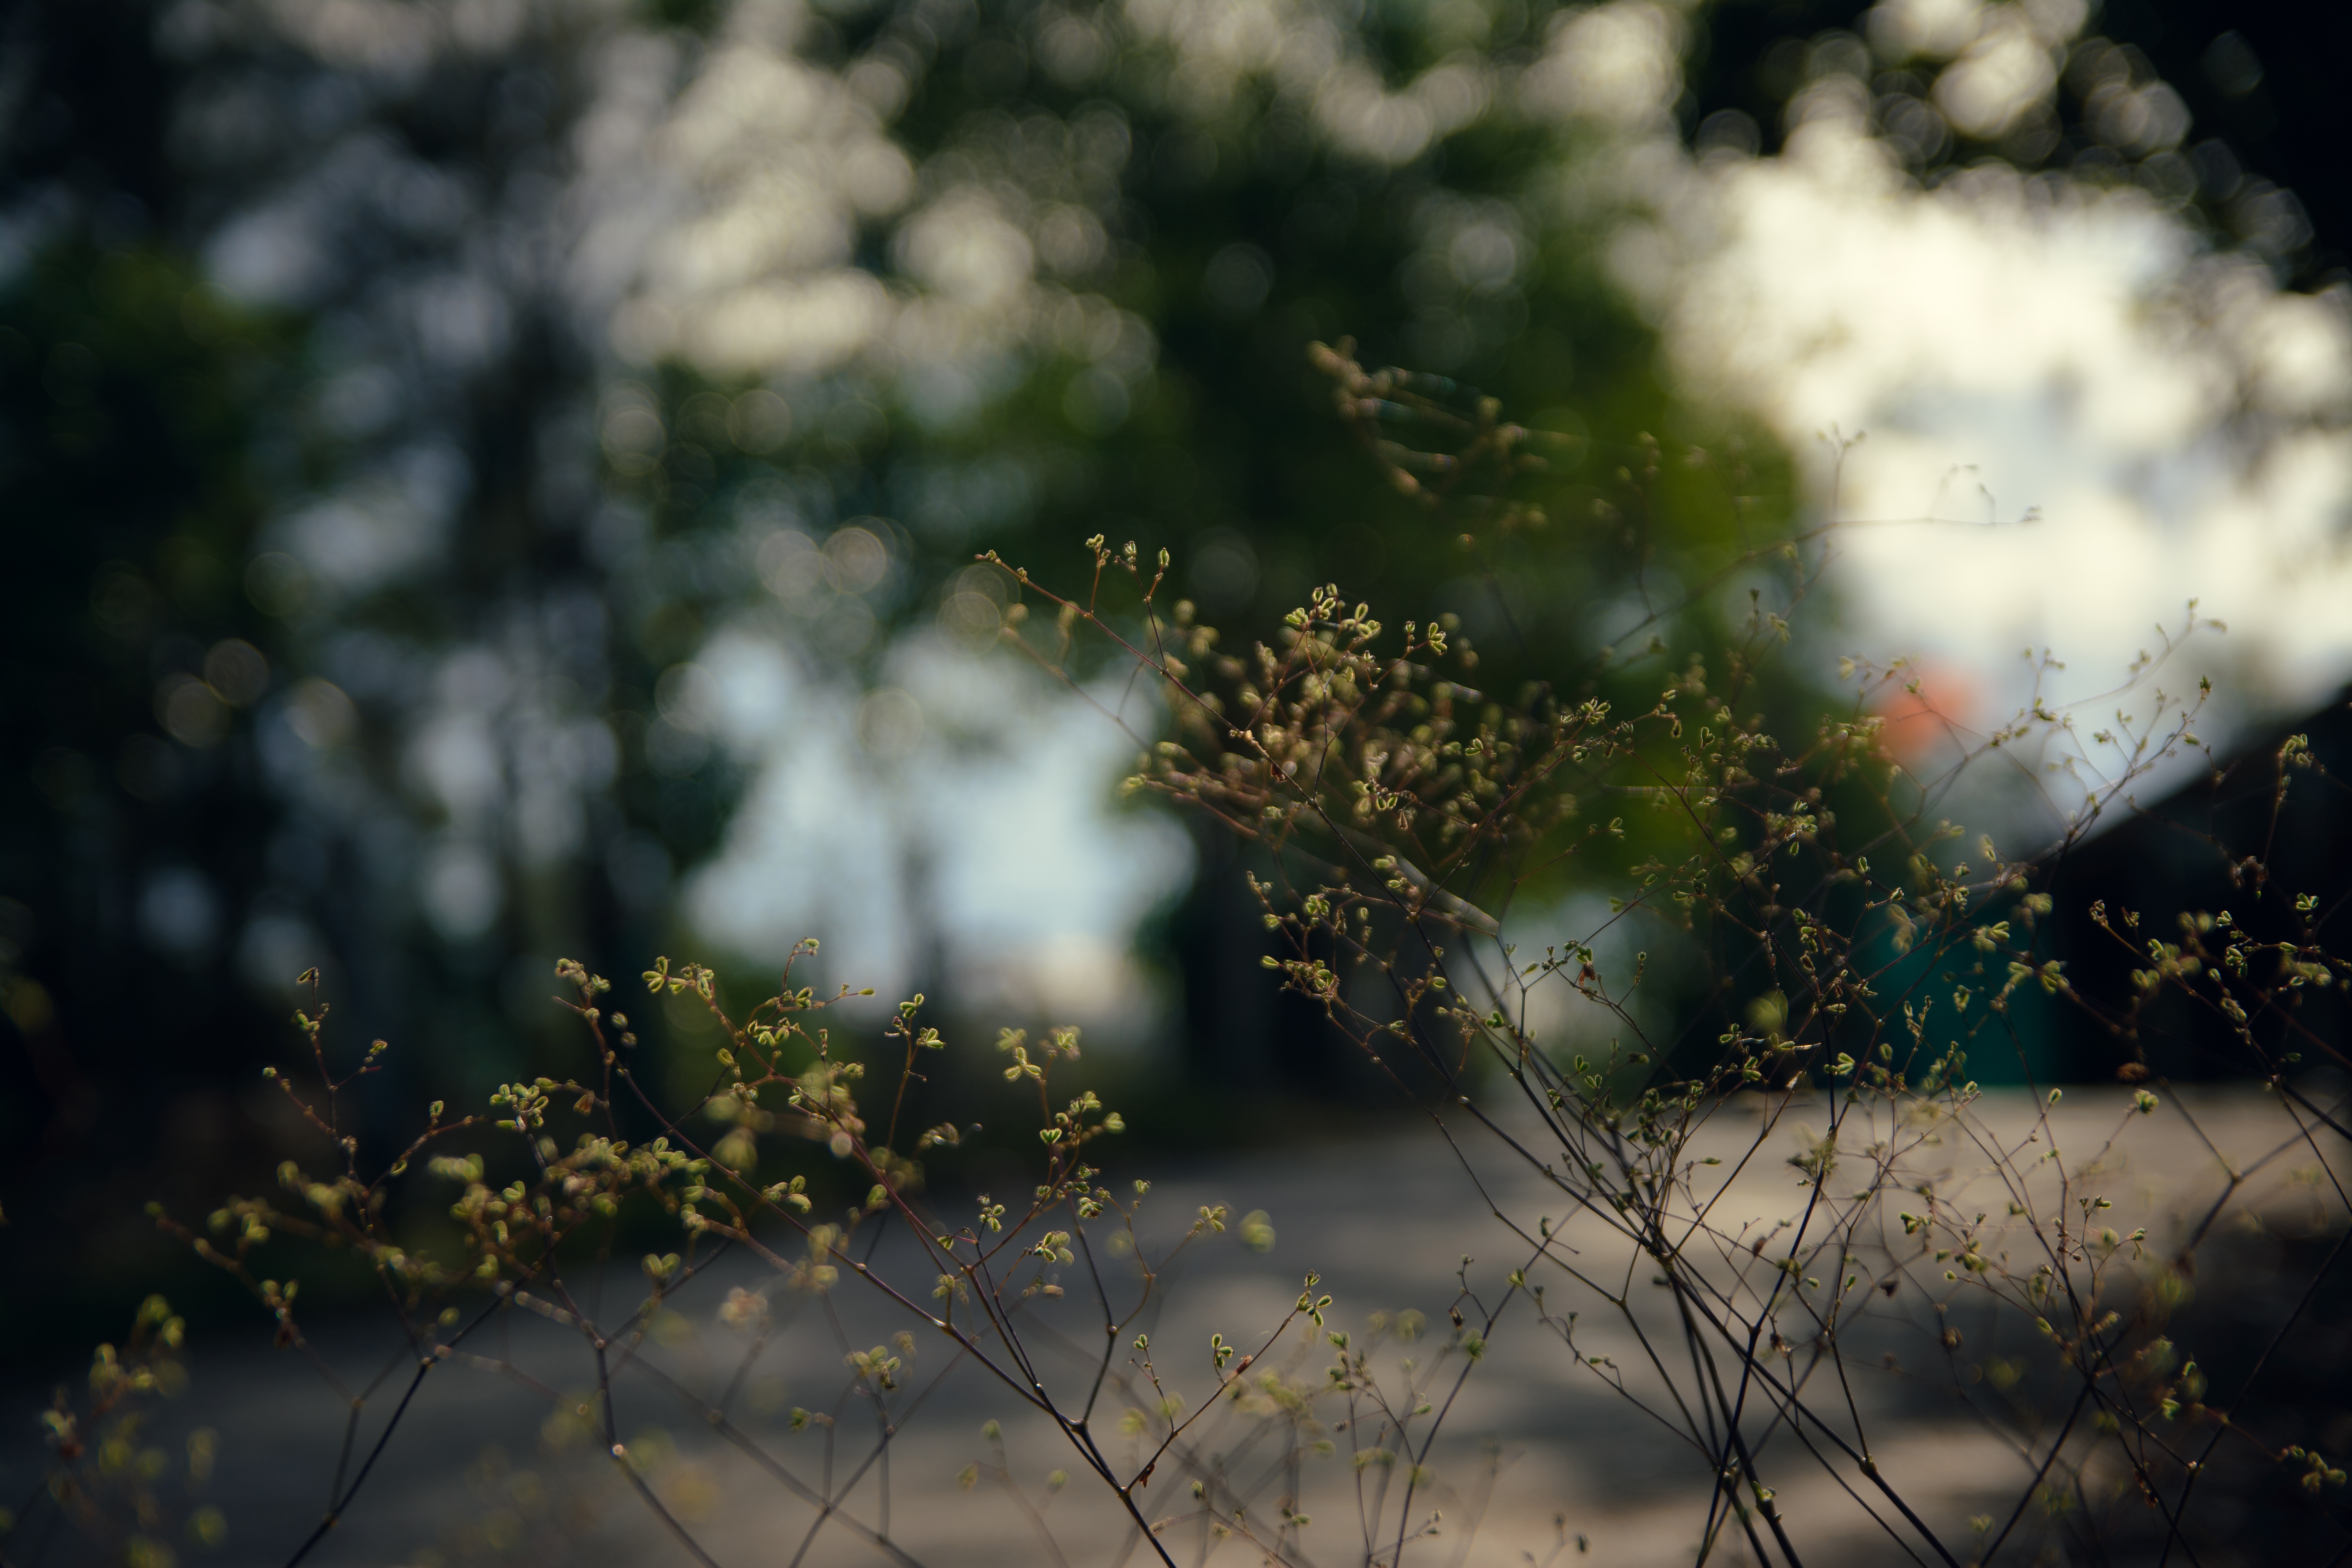
tree, nature, forest, grass, branch, winter, light, plant, photography, sunlight, morning, leaf, flower, green, reflection, autumn, darkness, flora, season, macro photography, woody plant